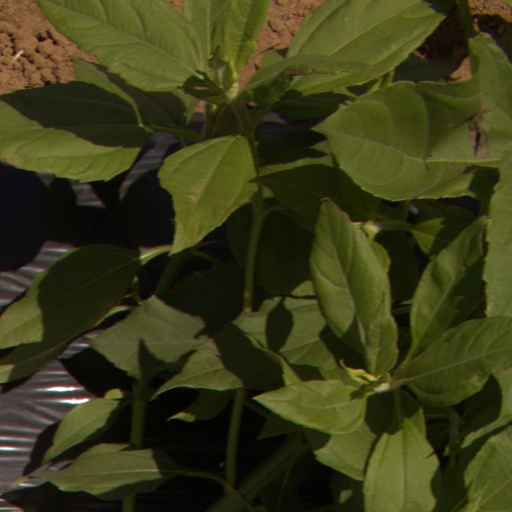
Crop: Jerusalem artichoke